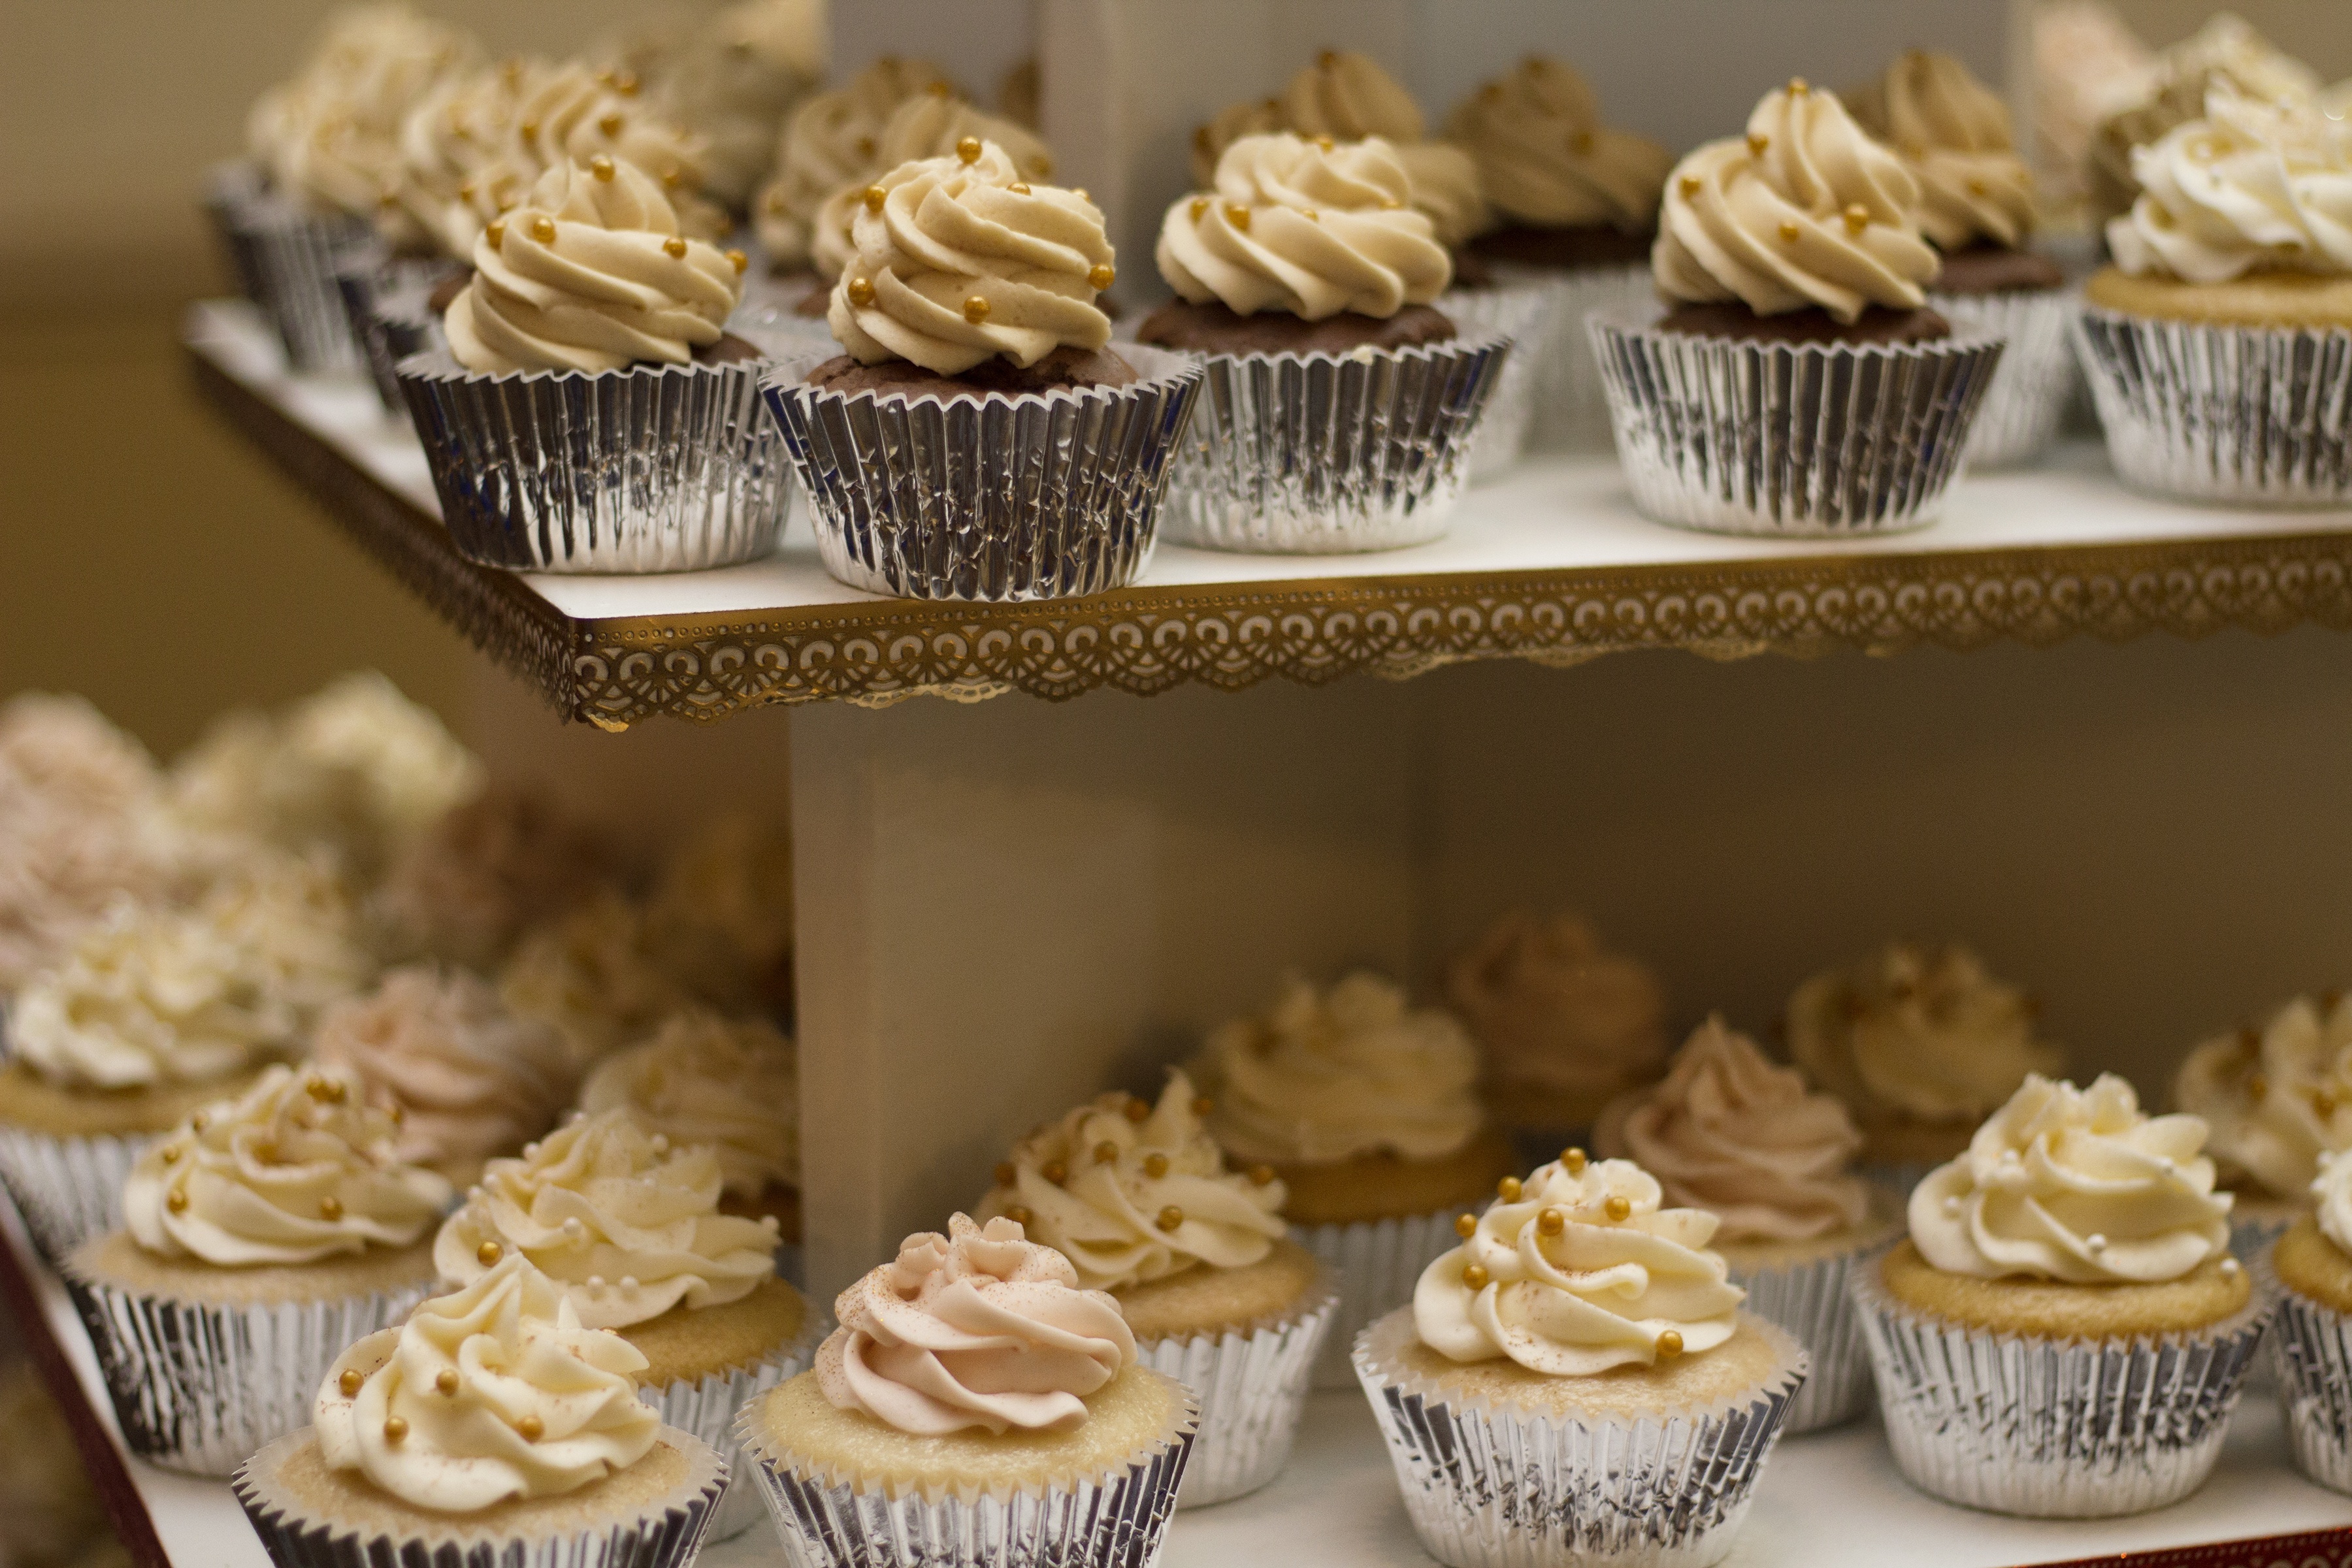
sweet, celebration, food, cooking, cupcake, baking, frosting, dessert, eat, delicious, cake, baked, bake, eating, icing, single, party, tasty, decorated, frosted, birthday, cupcakes, sweetness, cakes, flavor, unhealthy, cakestand, cake shop, unhealthy food, buttercream